Whitney Straight

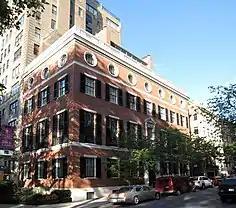
Willard D. Straight House, 1130 Fifth Avenue, New York

Born in New York City, Whitney Straight was the son of Major Willard Dickerman Straight (1880–1918) and one of the richest heiress Dorothy Payne Whitney (1887–1968), daughter of William Collins Whitney and she inherited $15,000,000 from her father. He was six years old when his father died in France of influenza during the great epidemic while serving with the United States Army during the First World War. Following his mother's remarriage to British agronomist Leonard K. Elmhirst (1893–1974) in 1925, the family moved to England. They lived at Dartington Hall where he attended the progressive school founded by his parents. His education was completed at Trinity College, Cambridge. He became close friends with Dick Seaman who attended the same college.